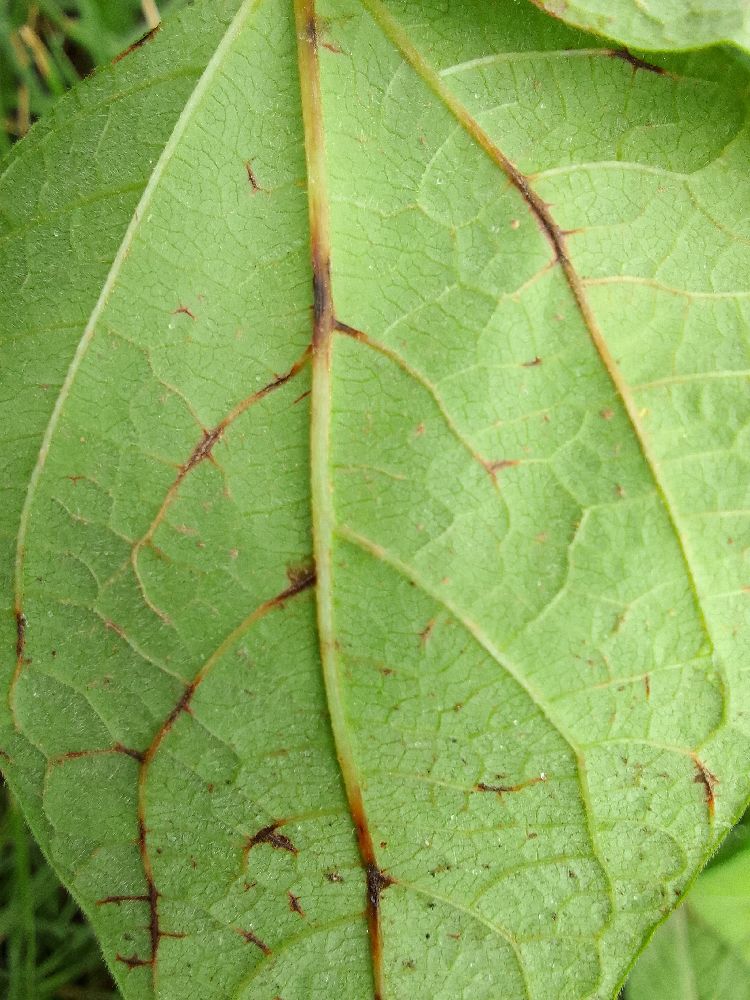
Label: anthracnose